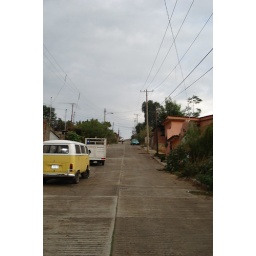
A very uphill walk to a cross on top of a mountain in Oaxaca. These streets rivaled San Francisco.